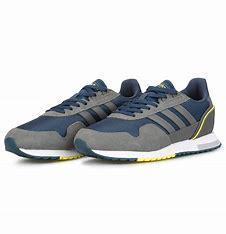
Brand: Adidas
Model: 8K 2020